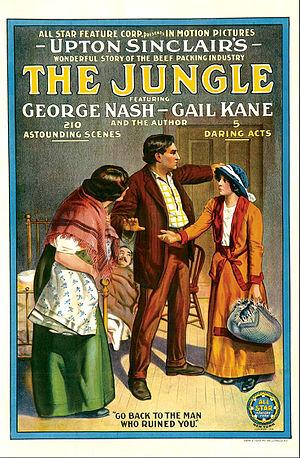
The Jungle est un film muet américain réalisé par George Irving, Jack Pratt et Augustus E. Thomas, sorti en 1914.